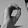
ASL letter: O